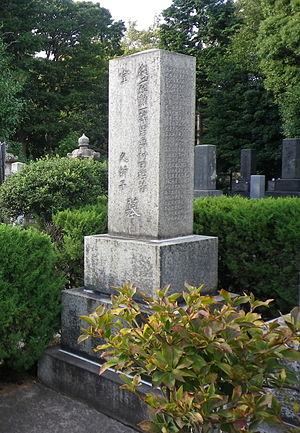
Le baron Murata Tsuneyoshi, aussi connu sous le surnom de Yūemon ou Keizaemon, est un samouraï qui devint général de l'Armée impériale japonaise durant l'ère Meiji. Il est le concepteur du fusil Murata, l'arme standard de l'armée japonaise de 1880 à 1900.